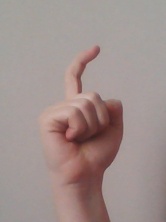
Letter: ra